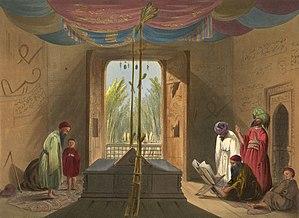
Les conquêtes musulmanes des Indes commencent, en 711-712, avec l'invasion du Sind par les Arabes, se poursuivent au XIᵉ siècle et au XIIᵉ siècle avec celle des Turcs et des Afghans attirés par les richesses des hindous et s'achèvent avec l'empire moghol au XVIᵉ siècle.